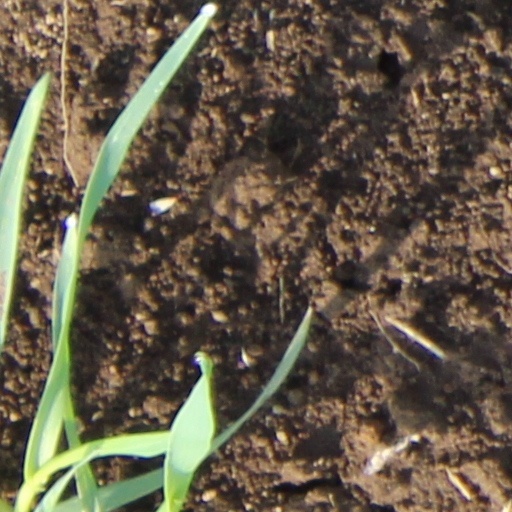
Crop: wheat